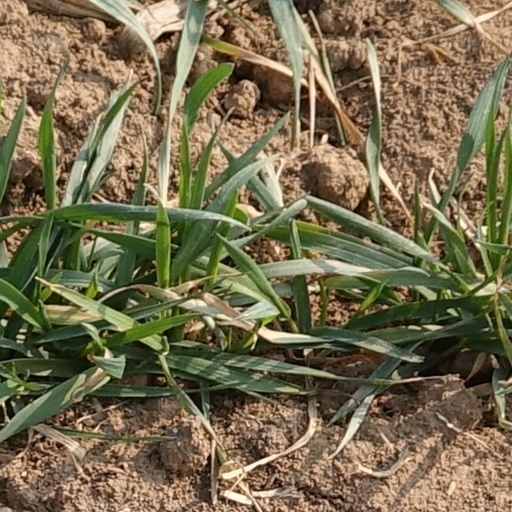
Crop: wheat